Sky position (RA, Dec in degrees): 184.03, 29.874
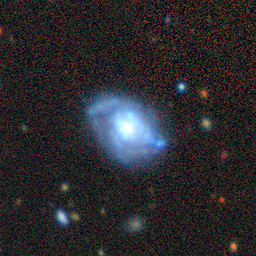
Galaxy morphology: Unbarred Loose Spiral Galaxies